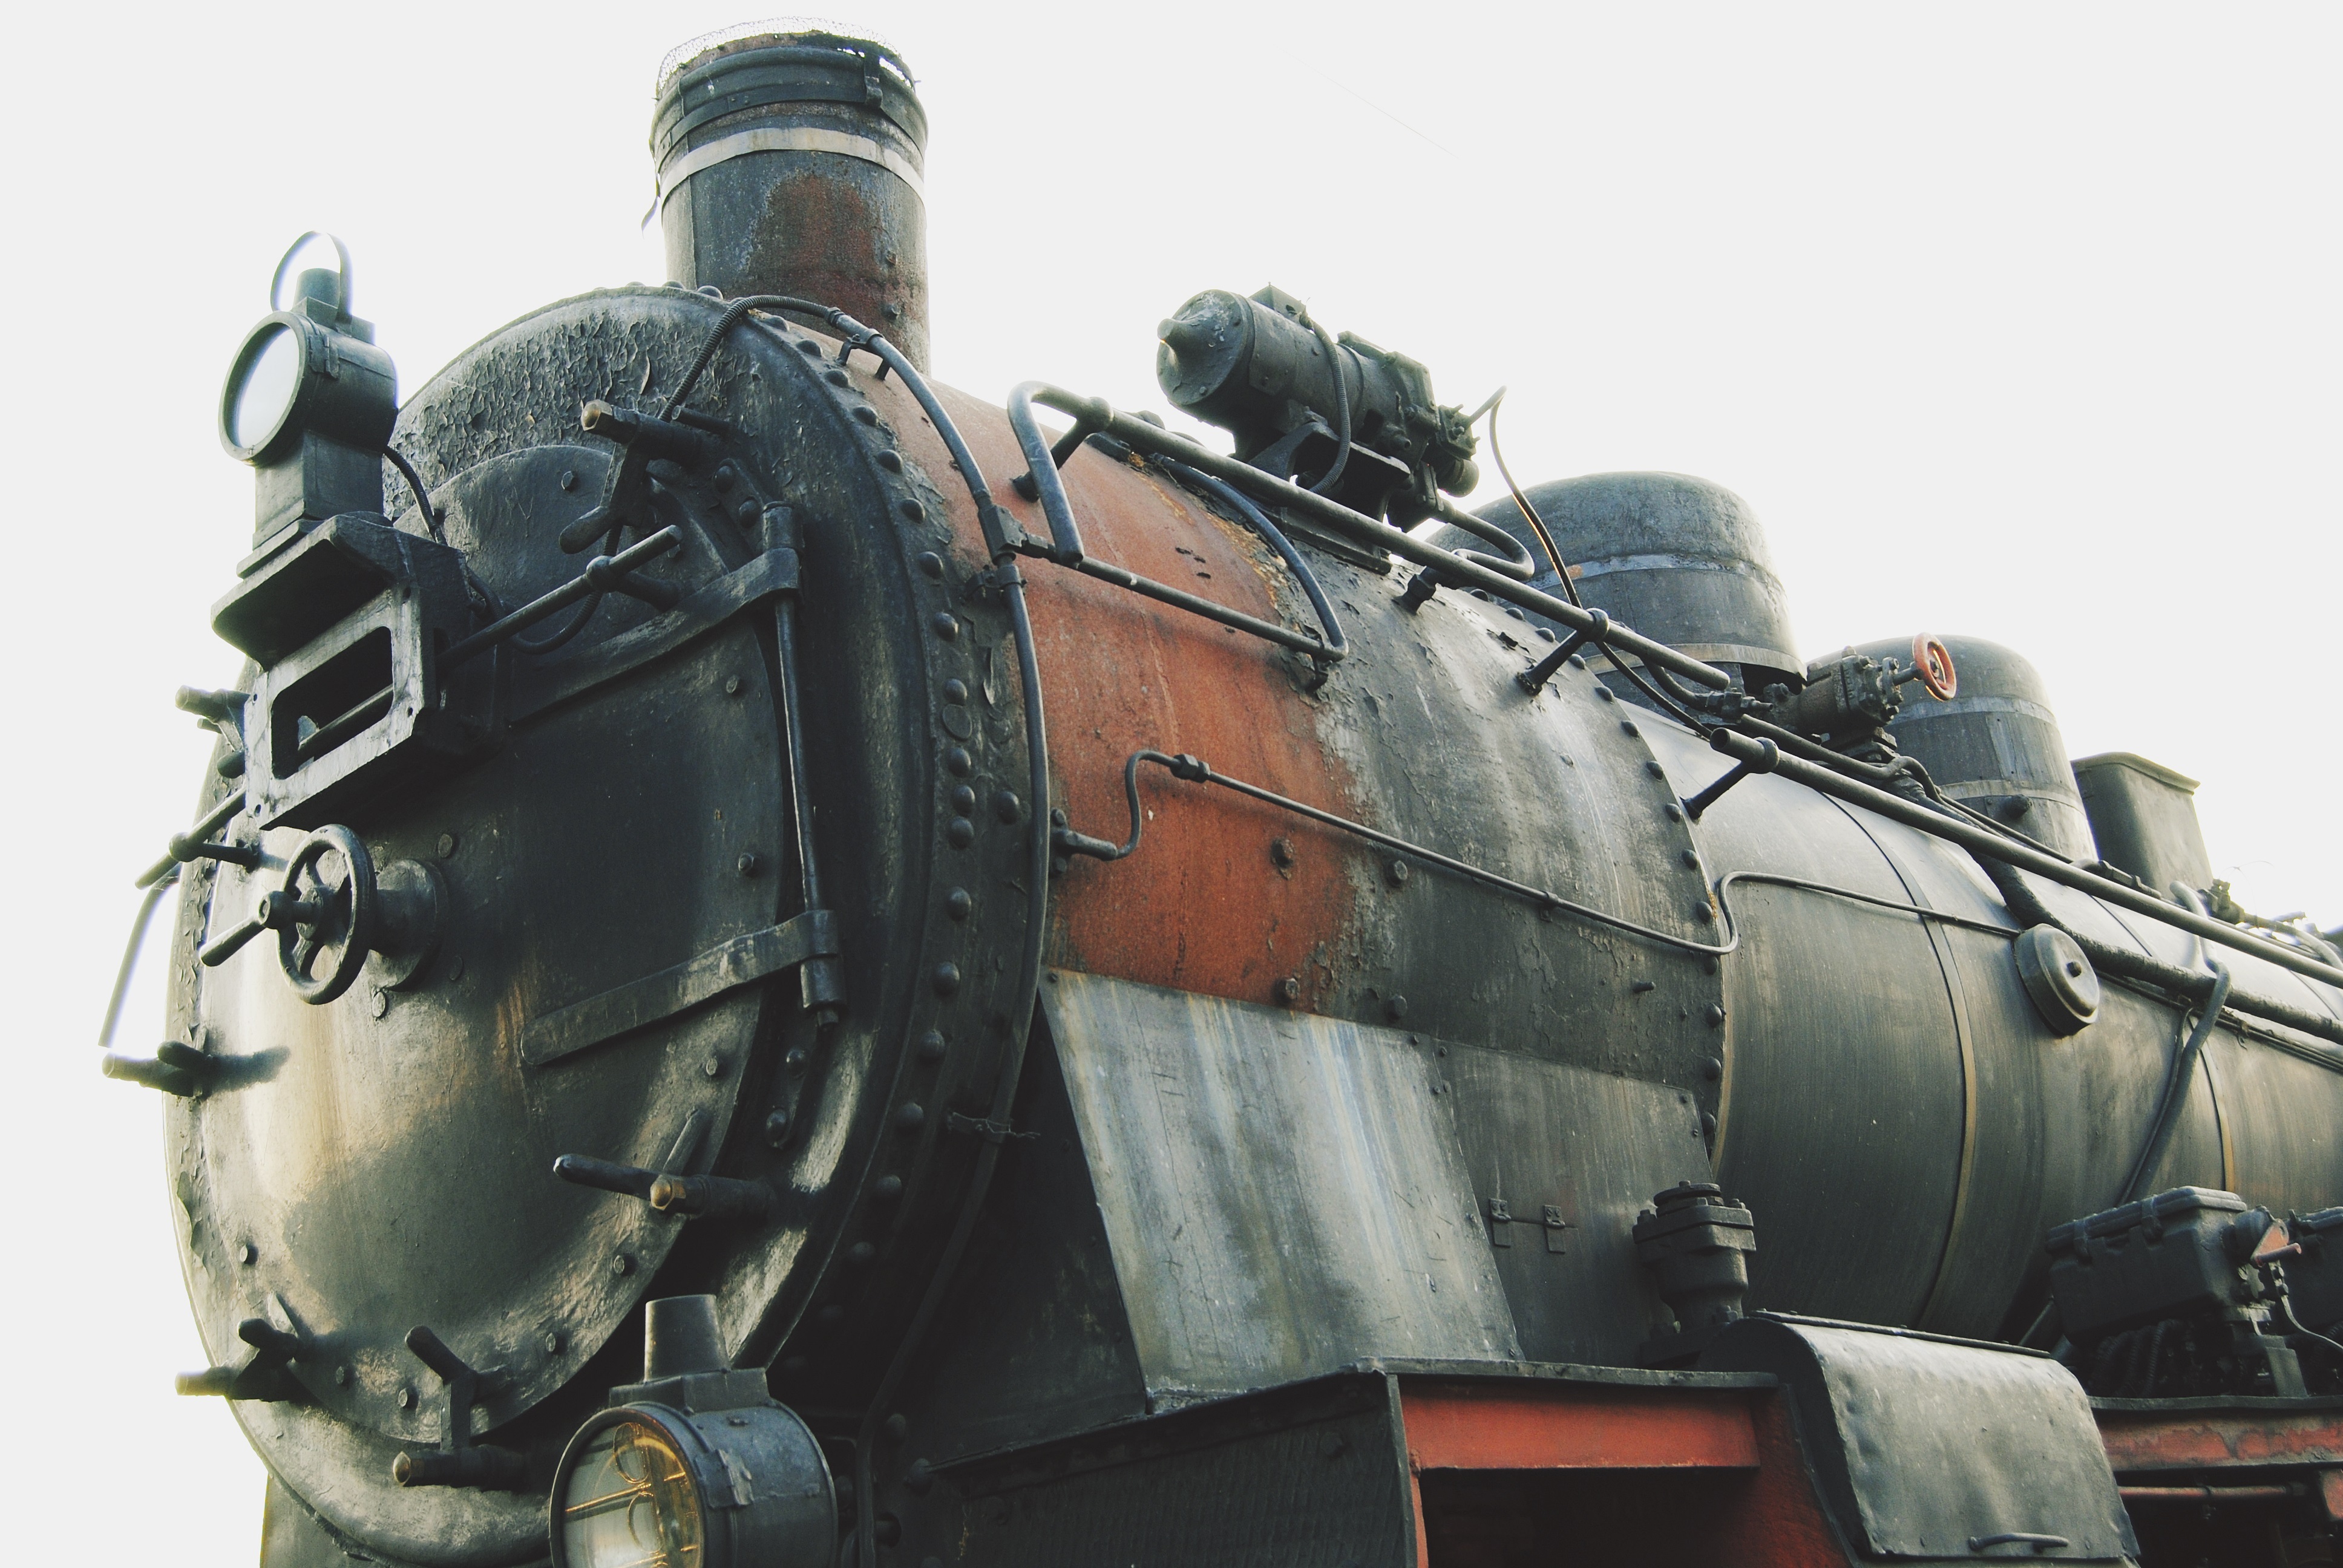
vintage, retro, old, train, military, transport, vehicle, weapon, locomotive, engine, steam engine, cannon, tank, aircraft engine, automotive engine part, combat vehicle, gun turret